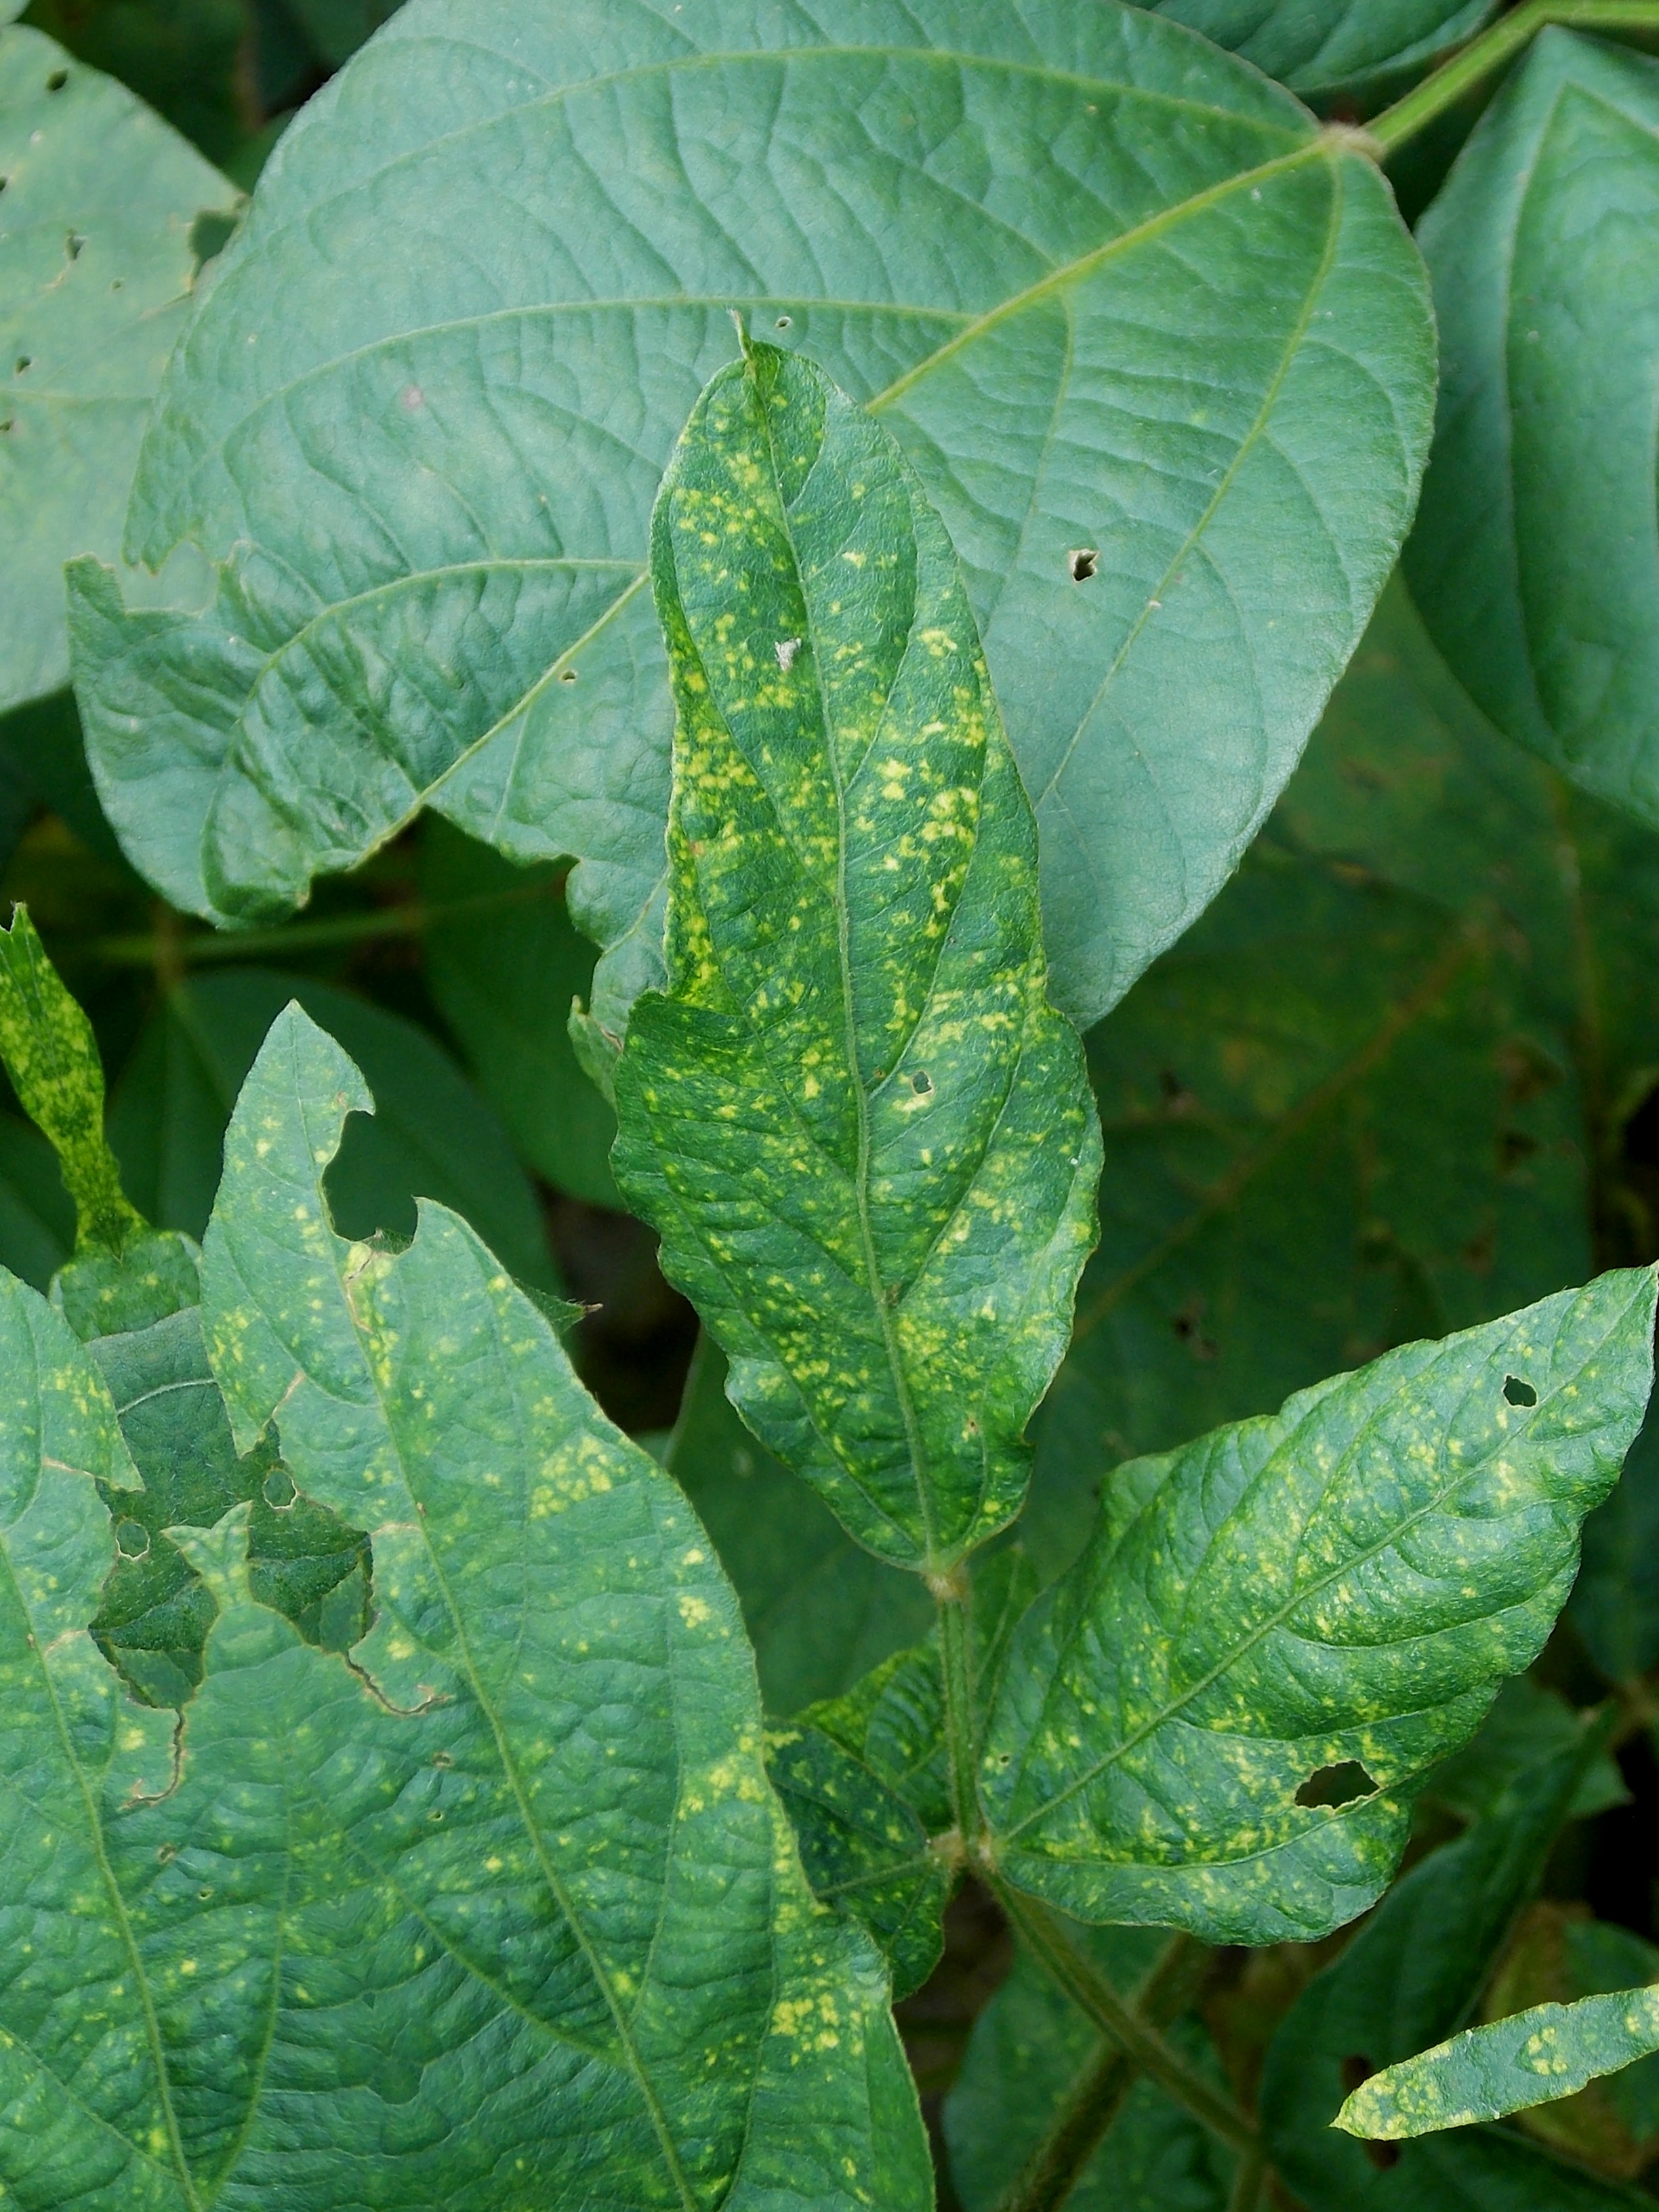
Label: Disease